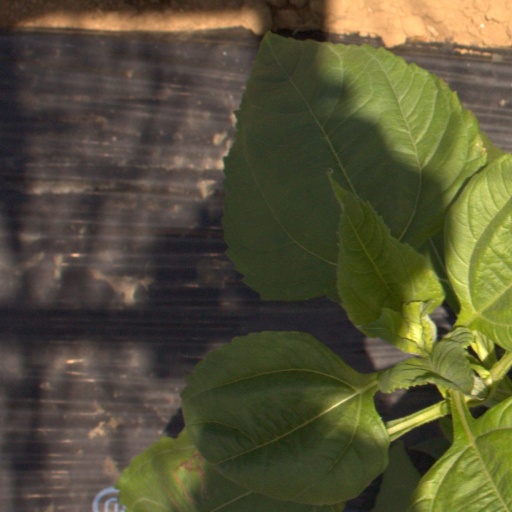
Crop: Jerusalem artichoke